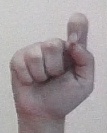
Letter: fa